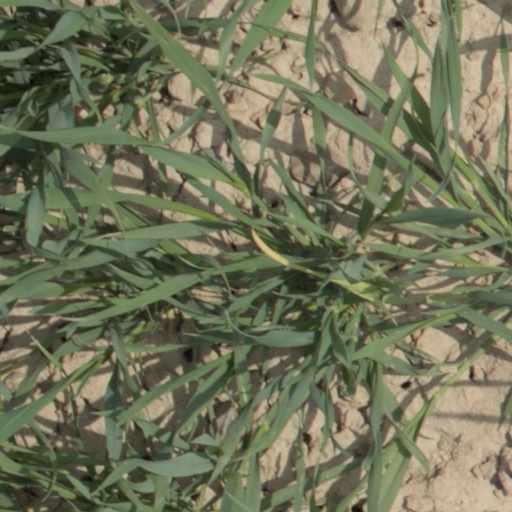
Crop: wheat